South and West

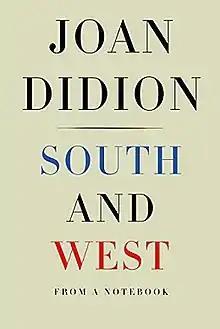

South and West: From a Notebook is a 2017 non-fiction book authored by Joan Didion, with a preface by Nathaniel Rich. It is based on notes Didion took while traveling in Mississippi, Alabama and Louisiana in the 1970s as well as her sense of home in California.